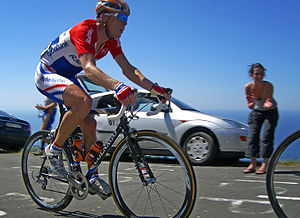
Koos Moerenhout
Jacobus "Koos" Moerenhout er en hollandsk professionel cykelrytter som cykler for det det professionelle cykelhold Rabobank.